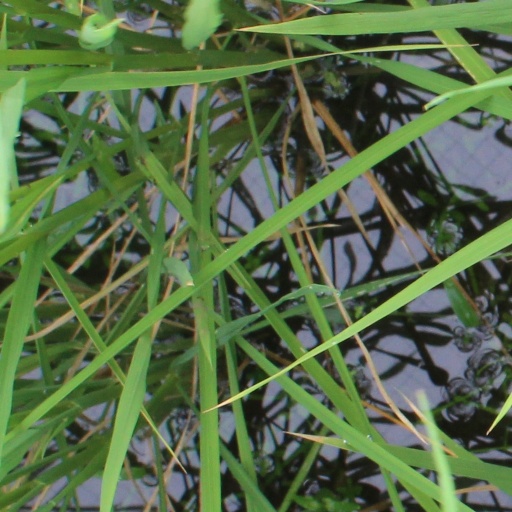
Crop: rice